Red Planet (film)

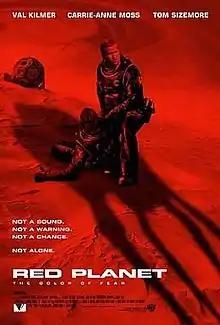
Theatrical release poster

Red Planet is a 2000 science fiction action film directed by Antony Hoffman. The film stars Val Kilmer, Carrie-Anne Moss, and Tom Sizemore. The plot follows a team of astronauts search for solutions to save a dying Earth by searching on Mars, only to have the mission go terribly awry.